Pusulpitiya Raja Maha Vihara

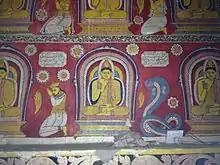
Paintings at new image house

The history of this temple is dated back to the 3rd century or before. The bo tree at the temple has been planted in the period of King Devanampiya tissa.